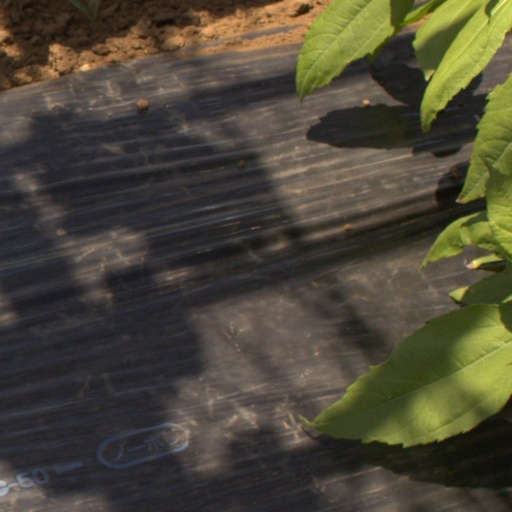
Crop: Jerusalem artichoke